Red Bull Racing RB15

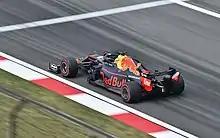
Verstappen during the Chinese Grand Prix

Development of the RB15 marked a big transition due to the switch from Renault to Honda power units. This change required a complete redesign of the car's rear end in order to accommodate the new engine. The Honda engine has a unique design; it has a split turbo system similar to Mercedes. There were also changes to the cooling system, new aerodynamic adjustments such as the wing design, an improves airflow, optimized bargeboards to maximize the chassis performance.